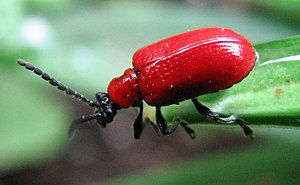
Liljebille
Liljebille er en bille som tilhører familiegruppen bladbiller. Den lever på forskellige liljer og kan være et plagsom dyr i haven.